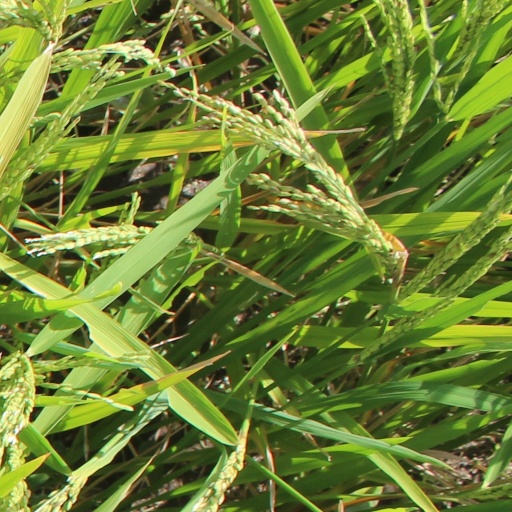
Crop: rice